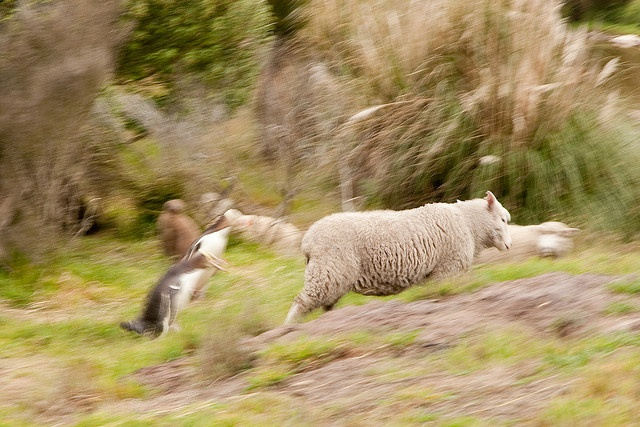
A couple of sheep are running swiftly away.
A sheep walking through a grassy meadow with animals.
A sheep being chased by another animal in a field
Sheep running away from a large rodent animal.
A sheep running across an open pasture area.